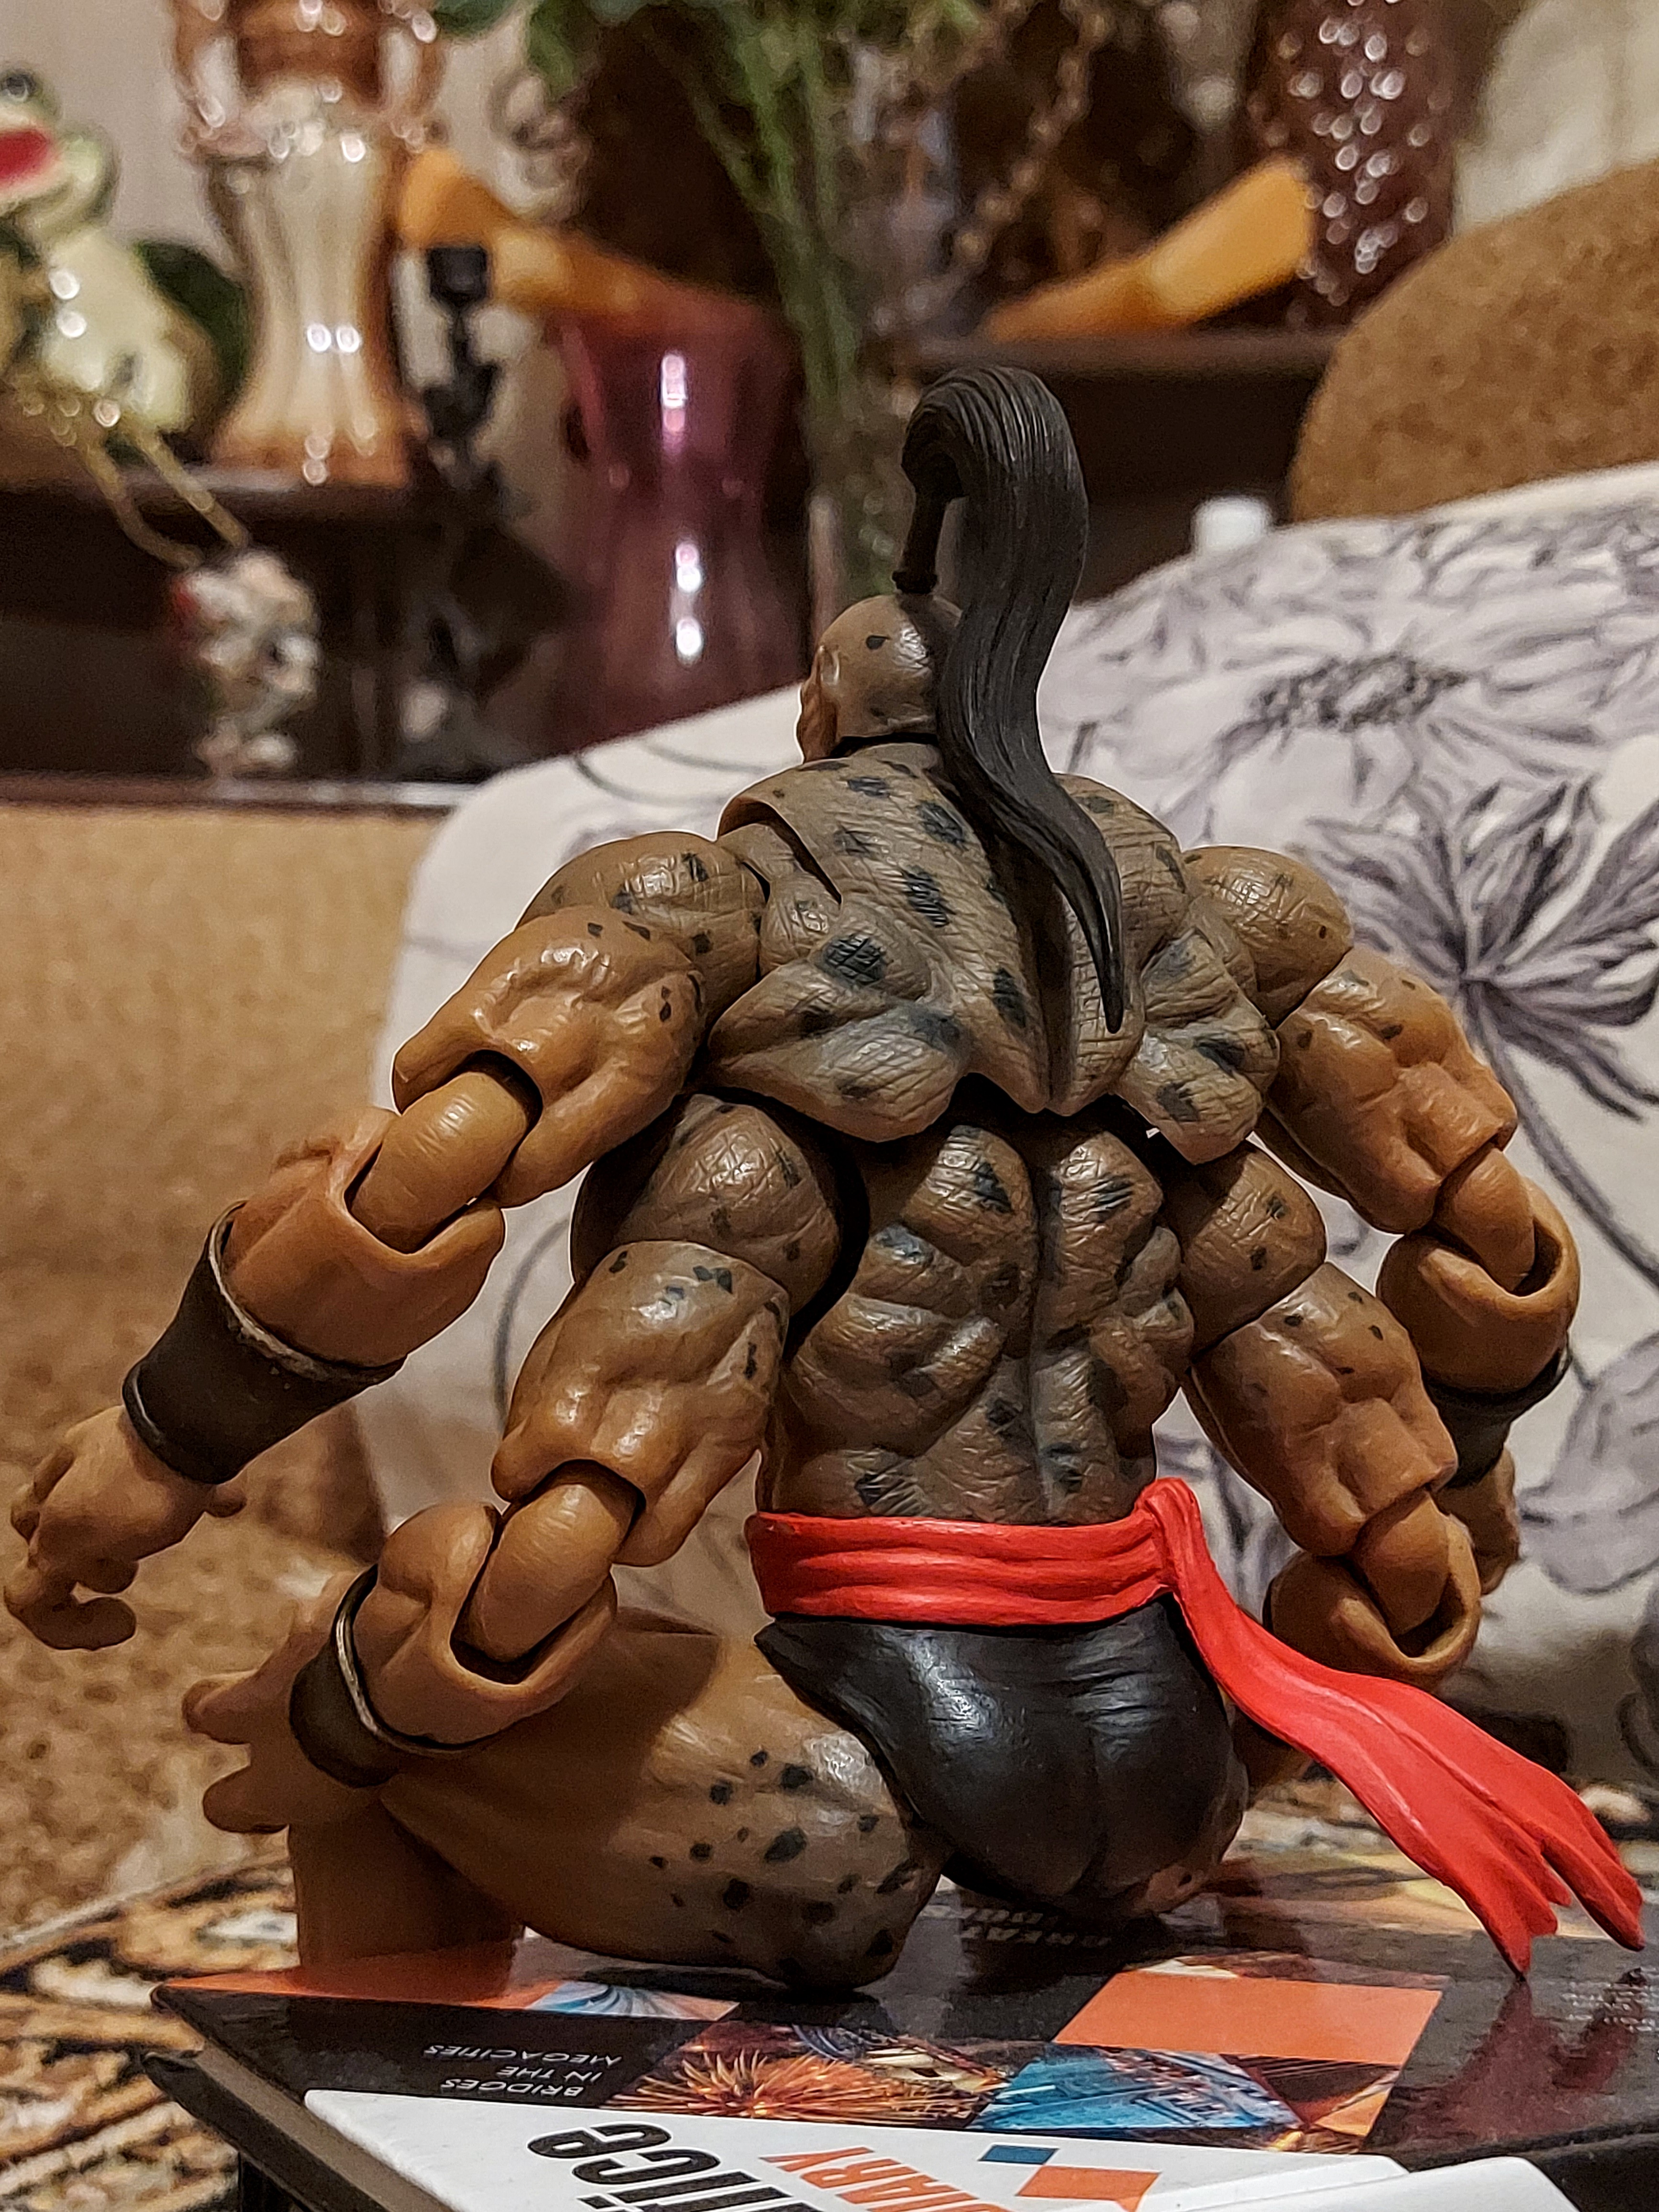
Shokan, storm, collectibles, warrior, fighter, action, figure, wood, sculpture, toy, art, statue, chest, metal, event, fictional character, carmine, collectable, visual arts, tradition, flesh, fiction, mythology, action figure, claw, animation, armour, figurine, costume, personal protective equipment